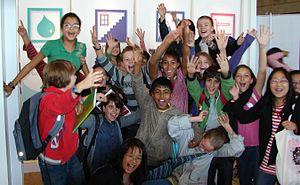
Salon du développement durable Planète mode d'emploi à Paris.